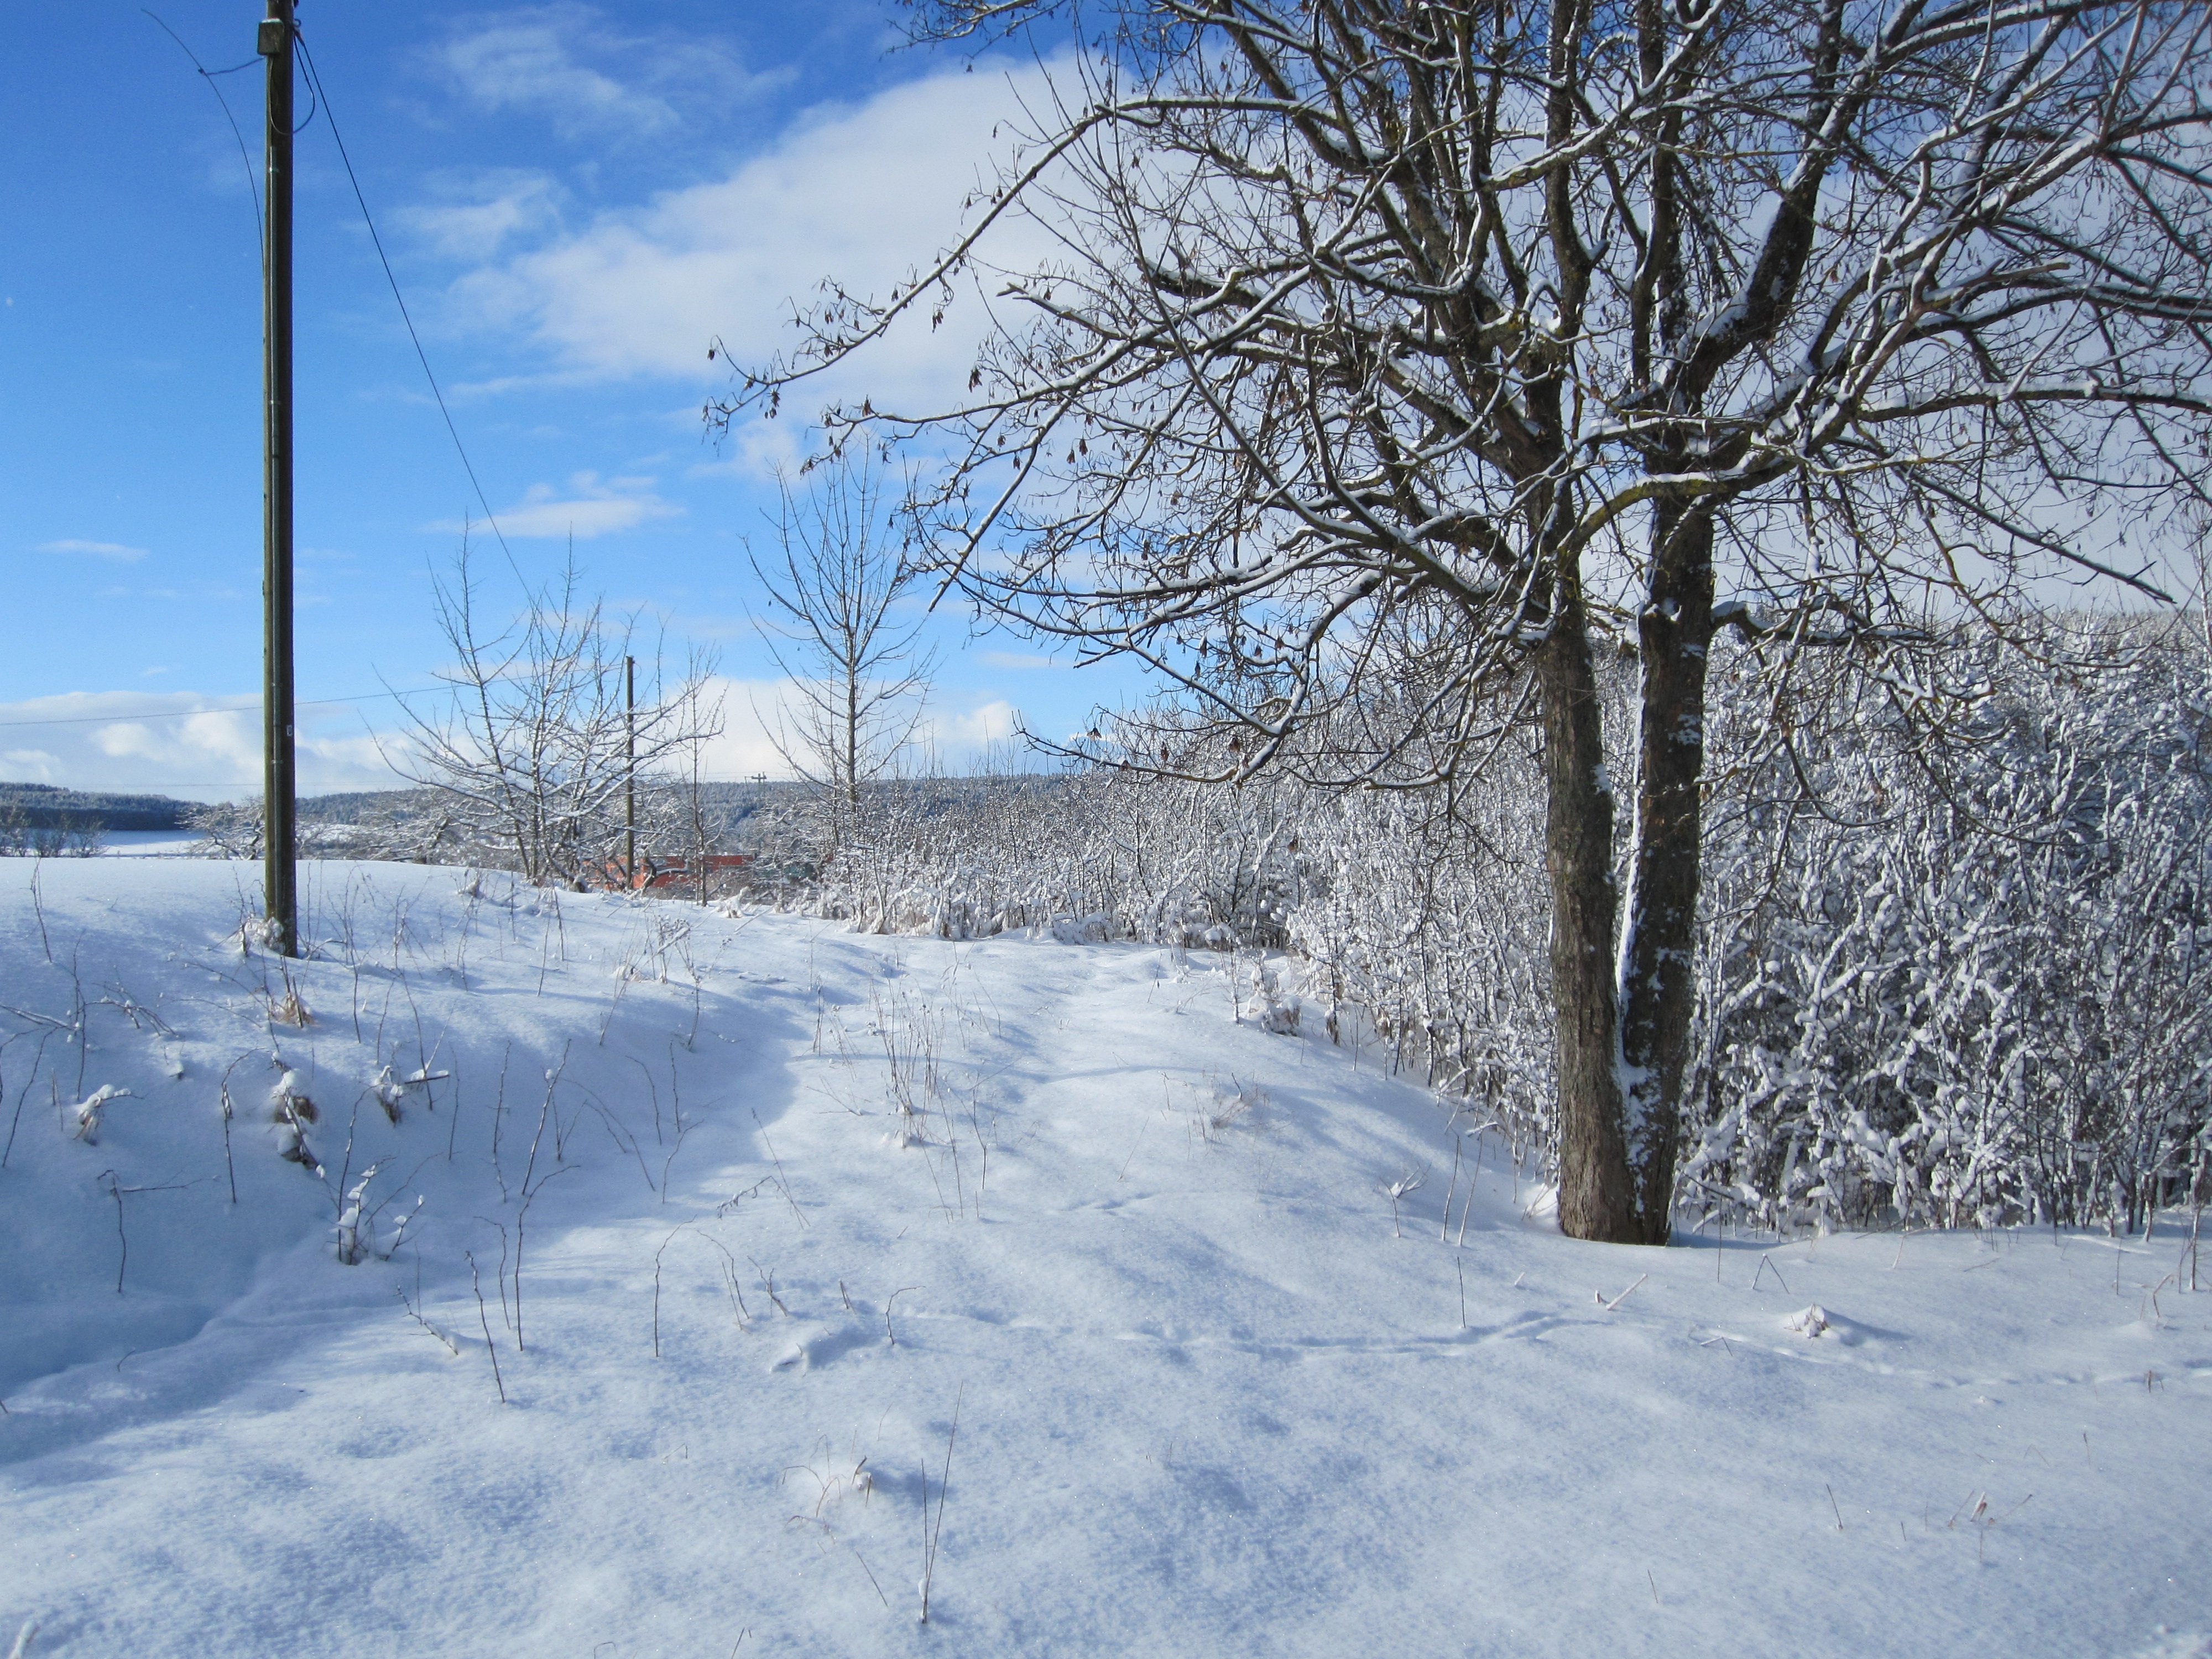
tree, snow, winter, frost, weather, season, blizzard, freezing, winter storm